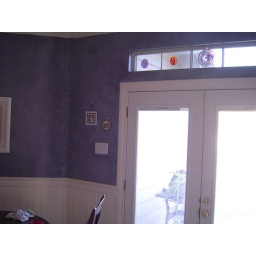
stick by stick wainscoting and faux painted wall (use to be wallpaper) from Andre house